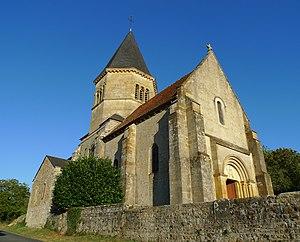
Église Saint-Fiacre d'Ourouër, (Classé, 1907) This building is classé au titre des Monuments Historiques. It is indexed in the Base Mérimée, a database of architectural heritage maintained by the French Ministry of Culture,
Cet article recense les monuments historiques de la Nièvre, en France.
Vaux d'Amognes est, depuis le 1ᵉʳ janvier 2017, une commune nouvelle française située dans le département de la Nièvre en région Bourgogne-Franche-Comté.
Ourouër est une ancienne commune française située dans le département de la Nièvre, en région Bourgogne-Franche-Comté.